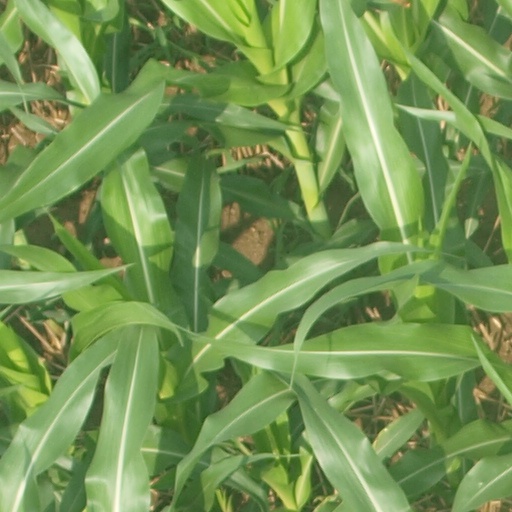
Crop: maize; corn